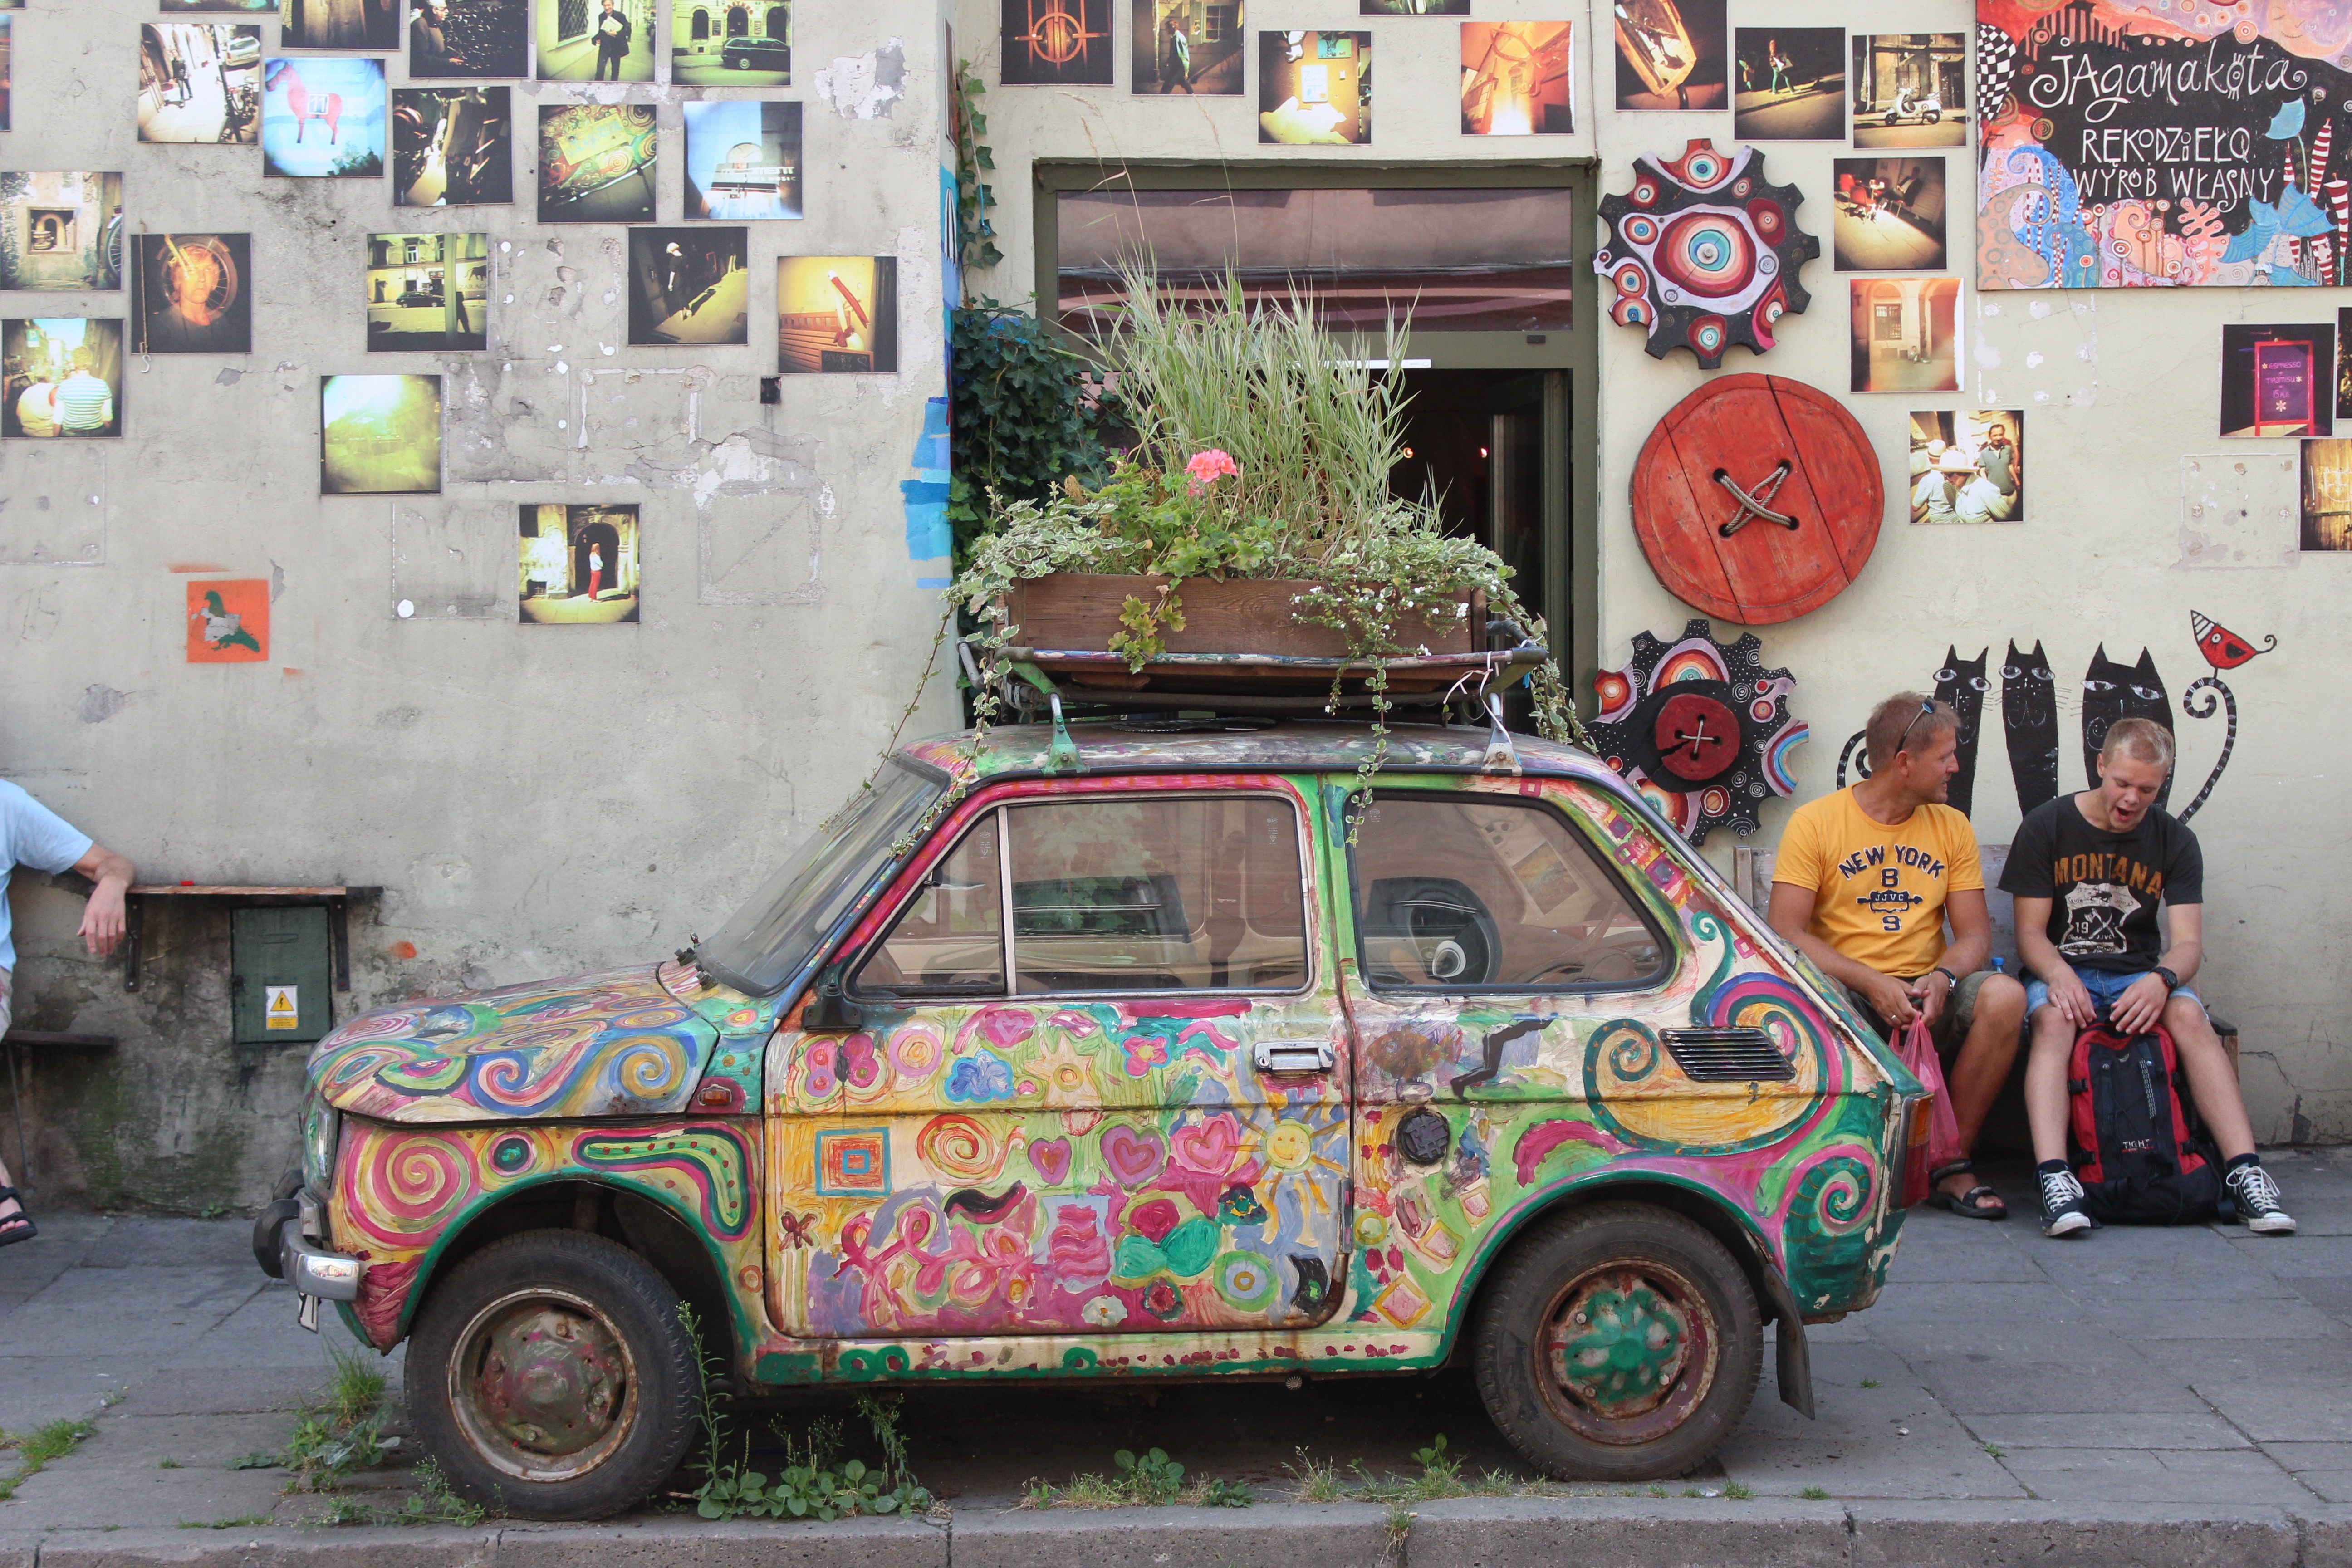
car, old, green, vehicle, plants, flower bed, racing, colored, motorsport, city car, local hard drive, land vehicle, auto racing, automobile make, off roading, dirt track racing, rallying, historic cars